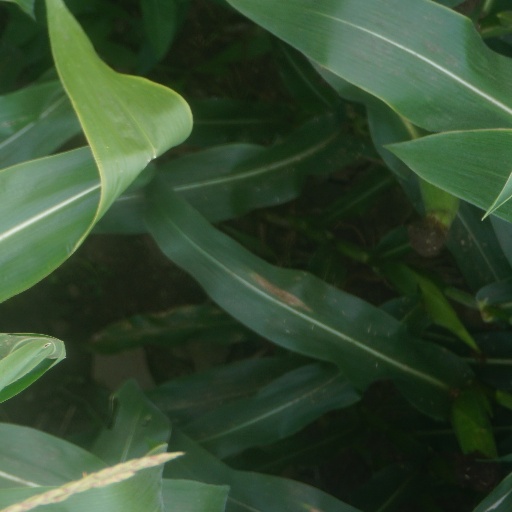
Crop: maize; corn